Wayne Smith (rugby union)

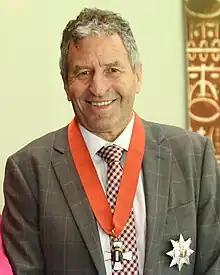
Smith in 2023

Sir Wayne Ross Smith (born 19 April 1957) is a New Zealand rugby union coach and former player. He has won three Rugby World Cups; he was an assistant coach with New Zealand's men's team, the All Blacks, who won the 2011 and 2015 World Cups, and as head coach of the New Zealand women's team, the Black Ferns, won the 2021 World Cup, held in 2022.